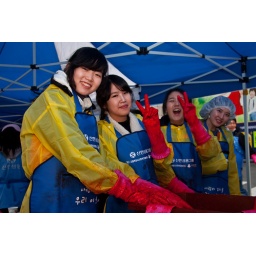
Gloves red with chilli sauce, these girls were one of the teams making Kimchi in a Kimchi making competition.